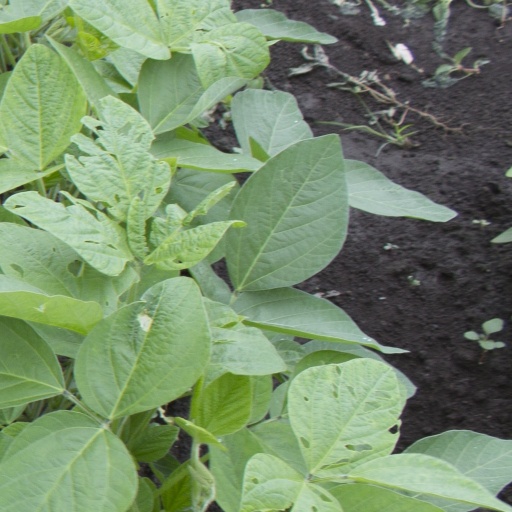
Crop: soybean